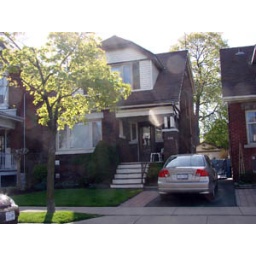
Grandma's house as a young girl at 202 Park Row South in Hamilton